Gender inequality in Honduras

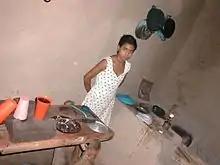
A Honduran girl. Honduran traditional societal norms dictate a primarily domestic role for girls and women.

Traditional gender roles have men dominating the public sphere and women occupying the domestic sphere: it is very taboo for women to participate in what are believed to be traditionally male positions in society. Although, there are women who occupy these traditionally male dominated position, the representation is extremely low. Men are expected to be the main provider of the family and head of the household. Traditional gender roles can give men power to make important decisions over women such as when they may procreate, how many children women may have, what chores need to be done to maintain the household, if they may receive education, and whether or not they may participate in the workforce.